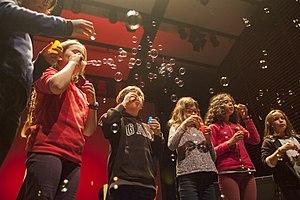
Pédagogie
Le Conservatoire de Bordeaux Jacques Thibaud est un établissement public d'enseignement artistique. Il propose des formations en Musiques et Arts de la scène, accessibles à tous les publics. Qu'ils se destinent à une pratique en amateur ou à une activité professionnelle, les élèves sont encouragés à exprimer leur passion et à expérimenter différentes formes d'art.